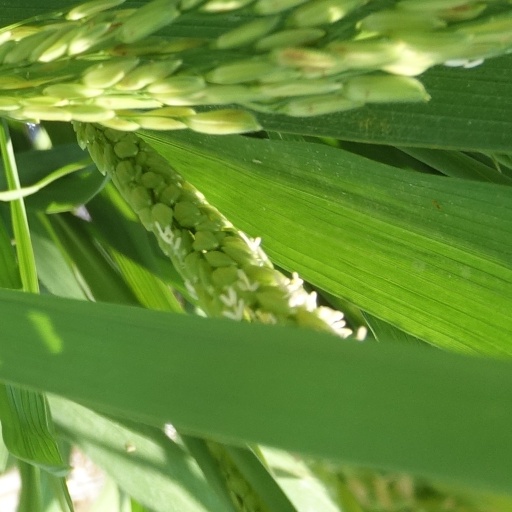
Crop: rice